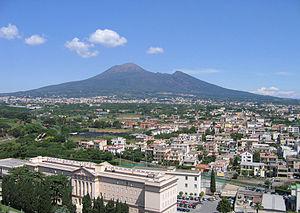
Pompei est une ville italienne de la ville métropolitaine de Naples en Campanie.